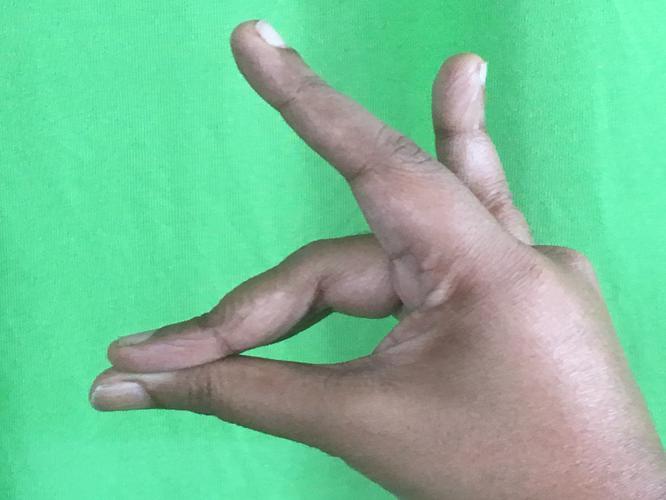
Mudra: Simhamukham
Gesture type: single_hand